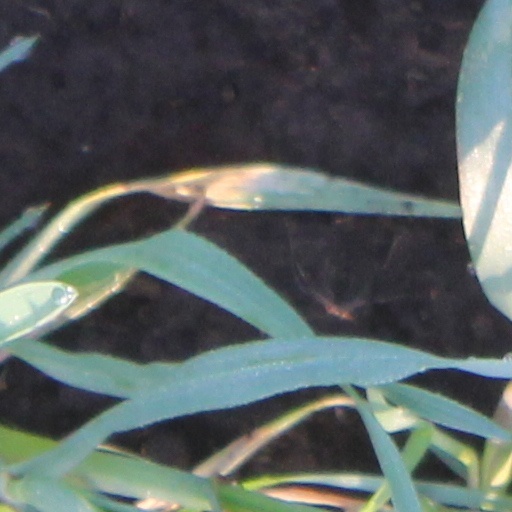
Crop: wheat